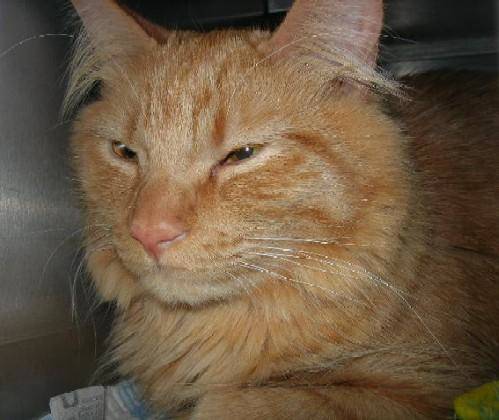
Label: cat